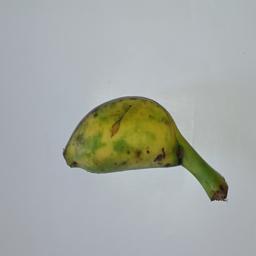
Banana variety: Champa Kola